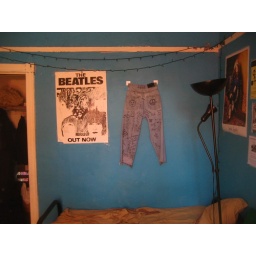
other wall above my bed